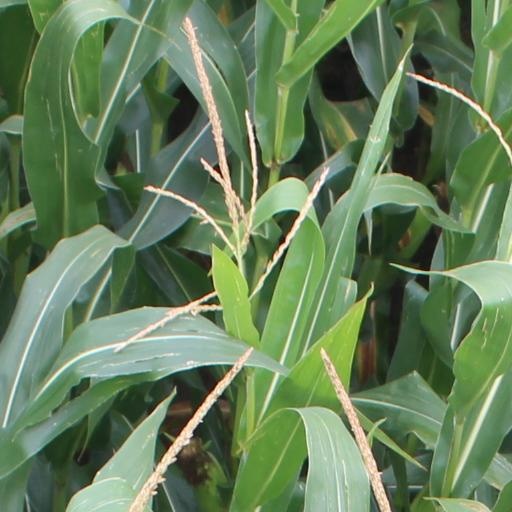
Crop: maize; corn